Herb Robertson

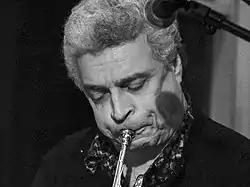
Robertson in 2008

Clarence C. "Herb" Robertson (February 21, 1951 – December 10, 2024) was an American jazz trumpeter and flugelhornist. He was born in Plainfield, New Jersey, on February 21, 1951, and attended the Berklee College of Music. He recorded solo albums and worked as a sideman for Tim Berne, Anthony Davis, Bill Frisell, George Gruntz, Paul Motian, Bobby Previte, and David Sanborn. Robertson died in Whiting, New Jersey, on December 10, 2024, at the age of 73.